Urban Vermin

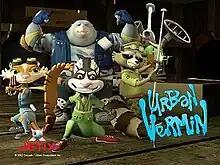
Garbage Liberation Front (GLF) – the team of vermin fighting for liberation of their block.

Urban Vermin is a Canadian animated television series produced by Decode Entertainment for YTV. The series takes place in a world of anthropomorphic animals, where a pair of raccoons named Abe and Ken who work together in a war battle between good and evil. Abe's team is called the GLF (Garbage Liberation Front), along with Coco, Nigel and Madman, while Ken's army is simply called TRA (The Rat Army), alongside No-Neck and Zitzy. The series aired from October 8 to November 12, 2007. 26 episodes were produced.